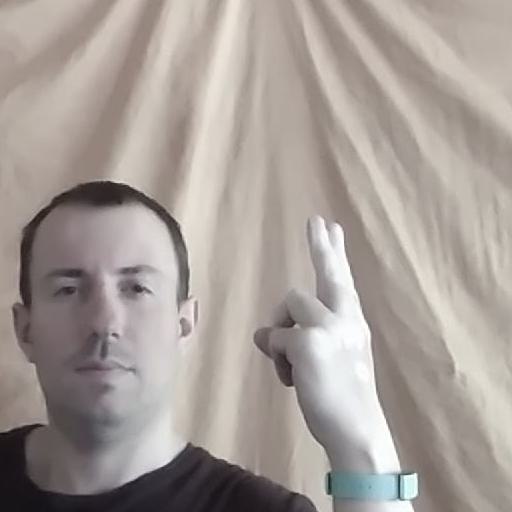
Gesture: two_up_inverted